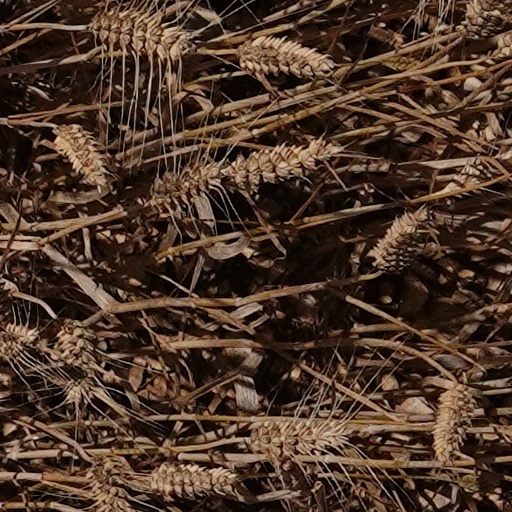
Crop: wheat